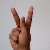
The image shows a hand gesture representing the letter 'K' in Indian Sign Language.